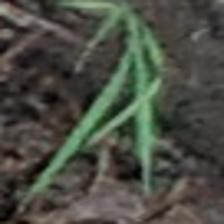
Label: single